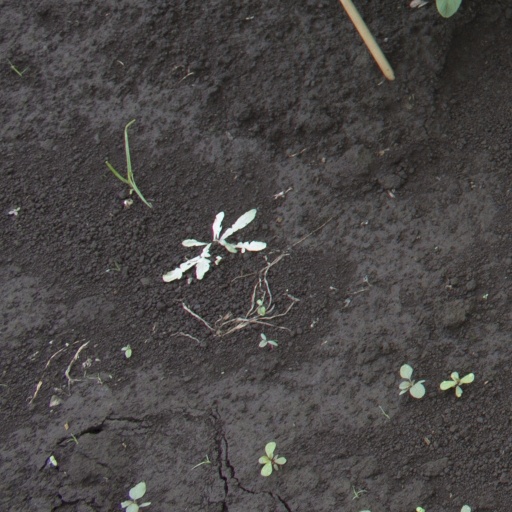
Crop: soybean